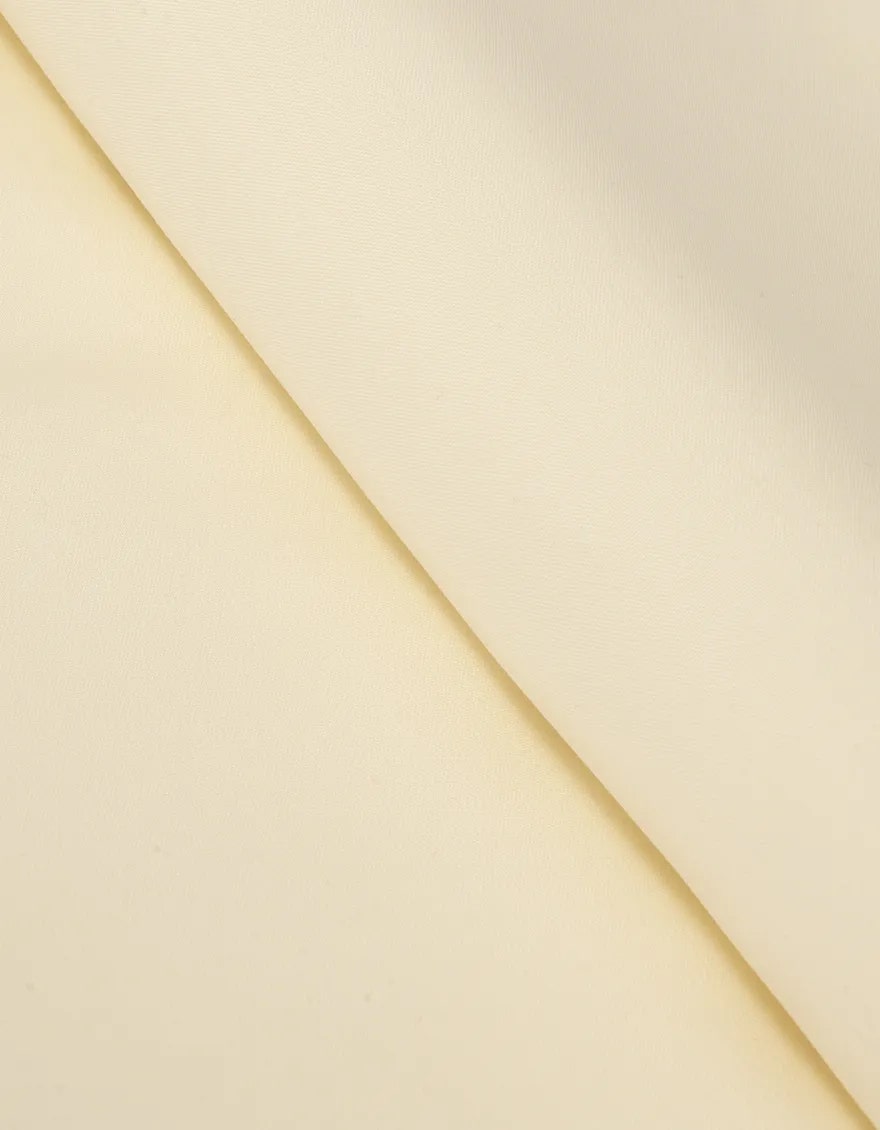
cream drapey polyester fabric textiles